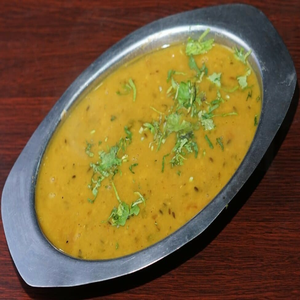
Dish: dal